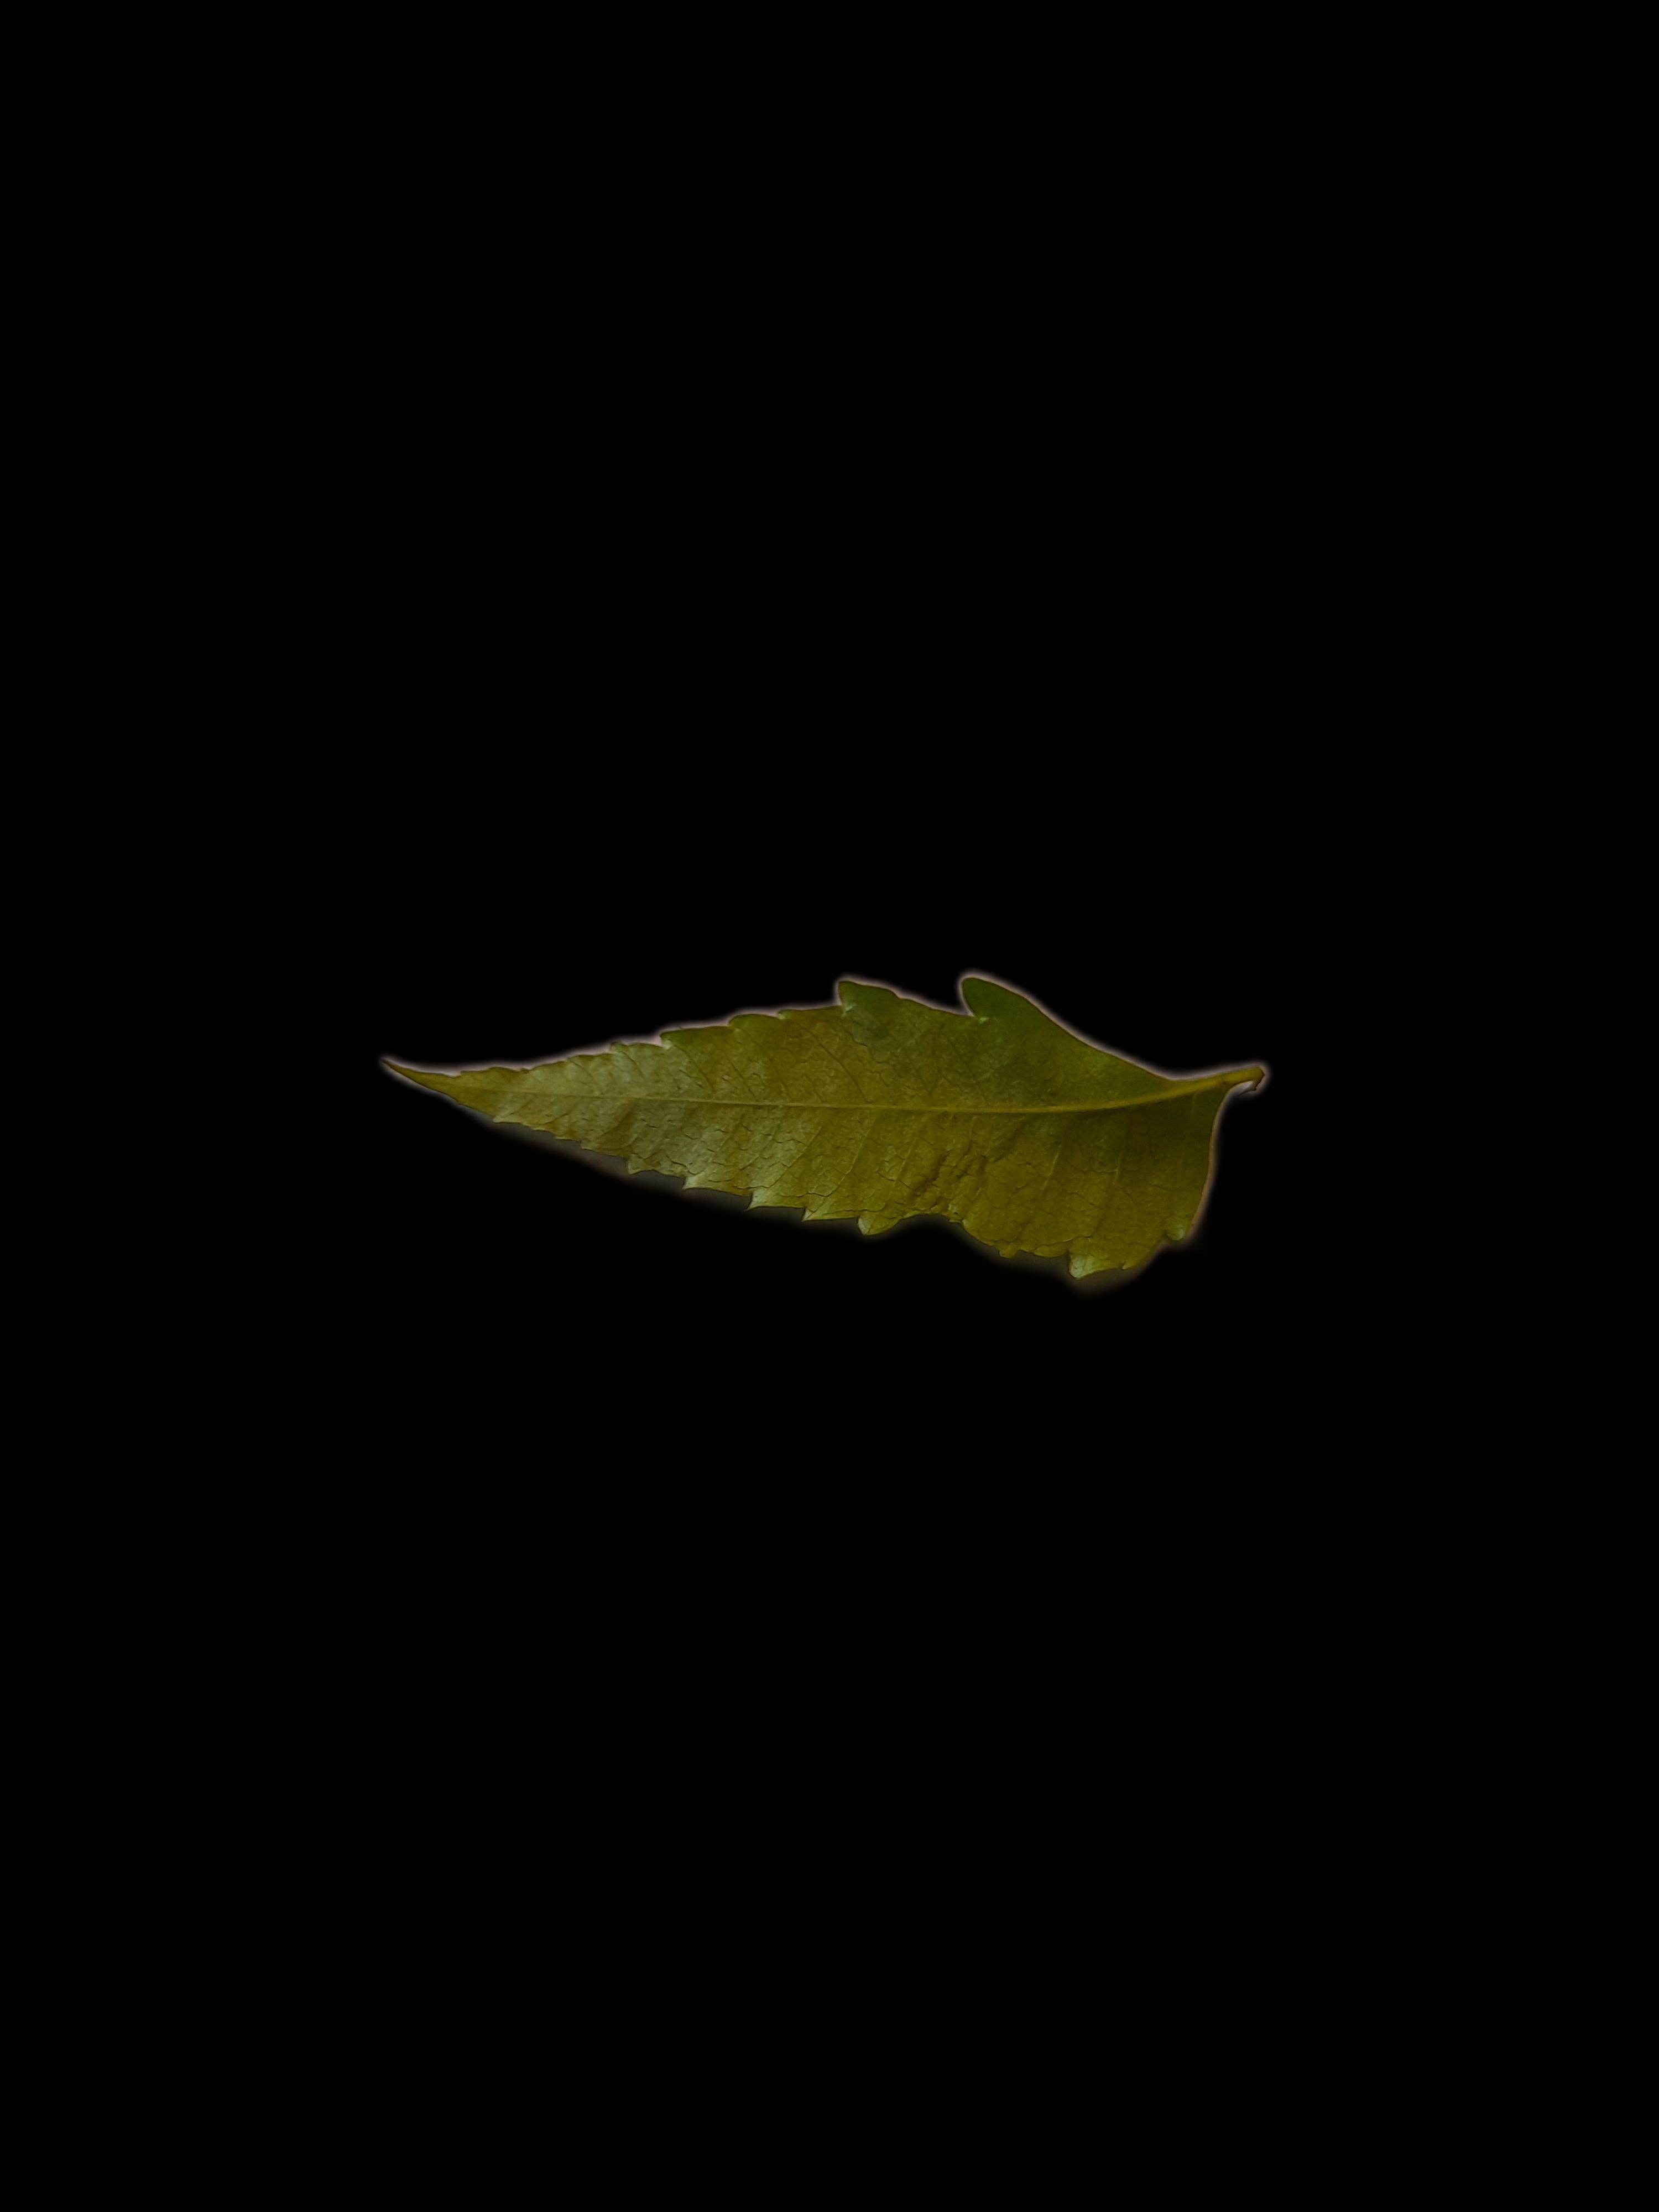
Plant: Neem